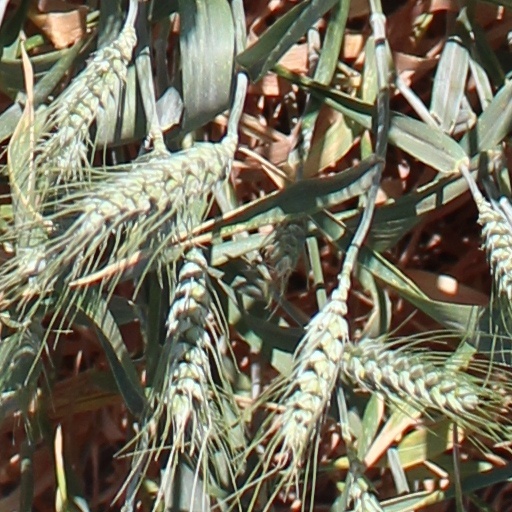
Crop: wheat